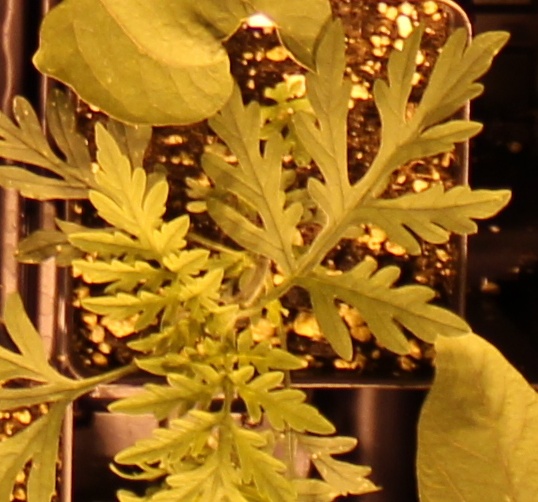
Label: Ragweed